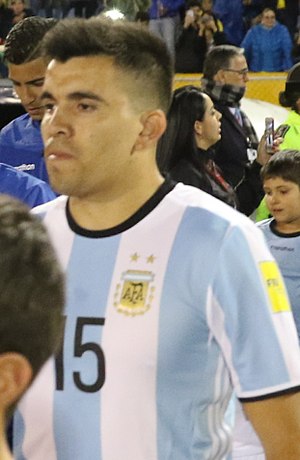
Marcos Acuña
Marcos Javier Acuña, er en argentinsk fodboldspiller.